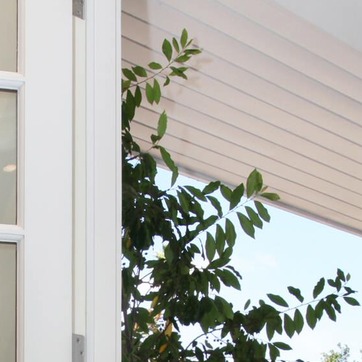
Material: foliage